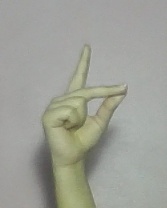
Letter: ta